Apollo 14

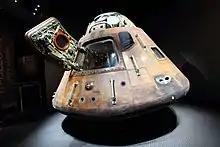
The command module "Kitty Hawk" at the Kennedy Space Center in Florida

The Apollo 14 command module "Kitty Hawk" is on display at the Apollo/Saturn V Center at the Kennedy Space Center Visitor Complex after being on display at the United States Astronaut Hall of Fame near Titusville, Florida, for several years. At the time of its transfer of ownership from NASA to the Smithsonian in July 1977, it was on display at the facilities of North American Rockwell (the company that had constructed it) in Downey, California. The SM reentered Earth's atmosphere and was destroyed, though there was no tracking or sightings of it.